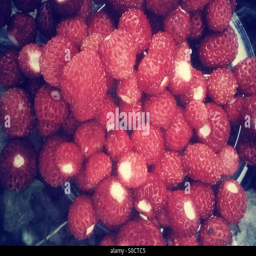
wild strawberries in a bowl